Errand

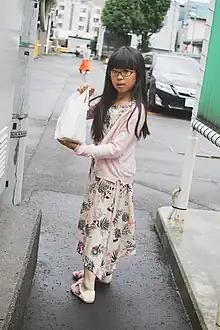
Girl on an errand picking up something from a store.

An errand is a task of no great consequence, typically concerning household or business affairs, which requires the person undertaking it to travel to a place where it can be accomplished. The activity of undertaking this task is called running an errand, while a series of such tasks undertaken in a single outing is called errand-running or running errands.